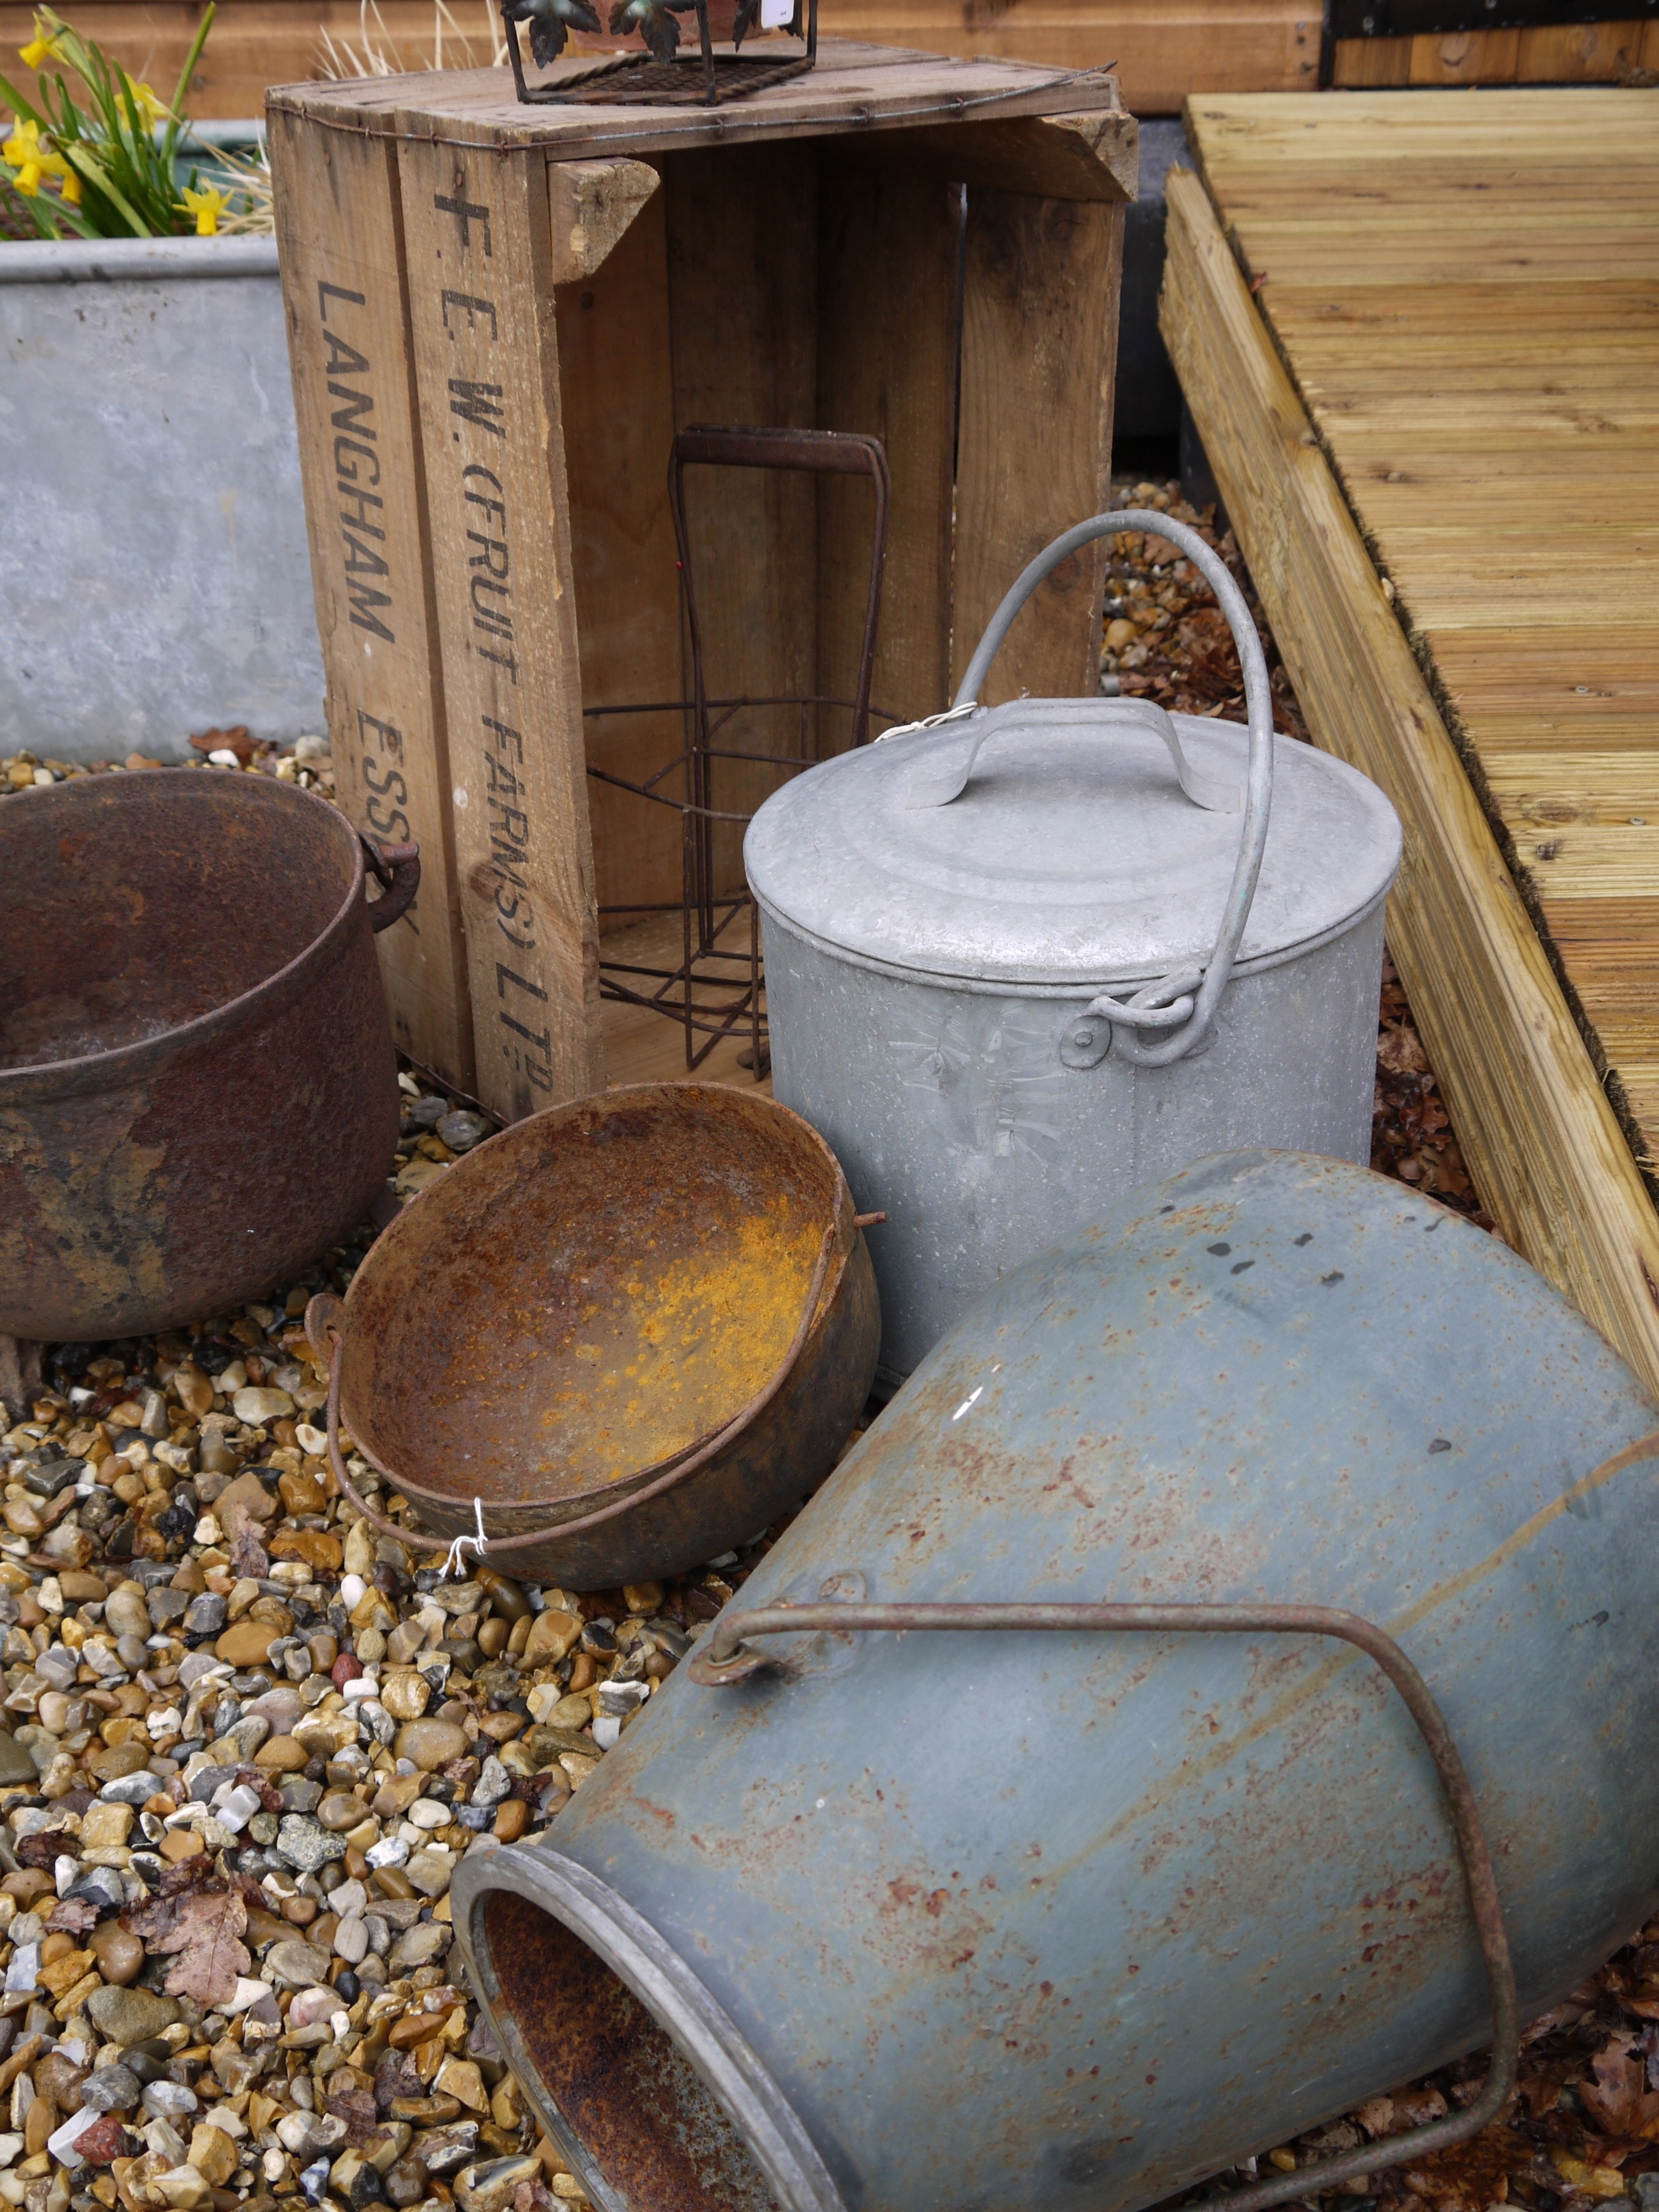
wood, vintage, tool, equipment, metal, garden, bucket, art, container, gardening, zinc, man made object